Confederate War Memorial (Dallas)

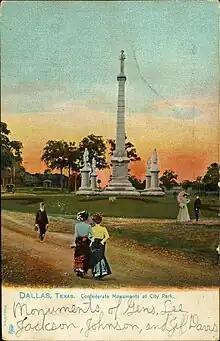
Postcard, circa 1897–1924

The monument was designed by Frank Teich, who in 1896 was made an honorary member of Dallas Chapter, No. 6 of the United Daughters of the Confederacy (UDC). The cornerstone was dedicated by the UDC Dallas chapter on June 25, 1896. The dedication of the monument on April 29, 1897 was attended by thousands, with hundreds of Confederate veterans, including Colonel William Lyne Crawford and Texas governor Charles Allen Culberson. There were also Masons, Knights Templar, Free Thinkers and German Turners. The "Galveston Daily" noted that a black woman threw granite at a carriage on the way, but she was dismissed as "insane".